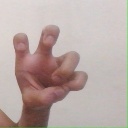
अक्षर: छ